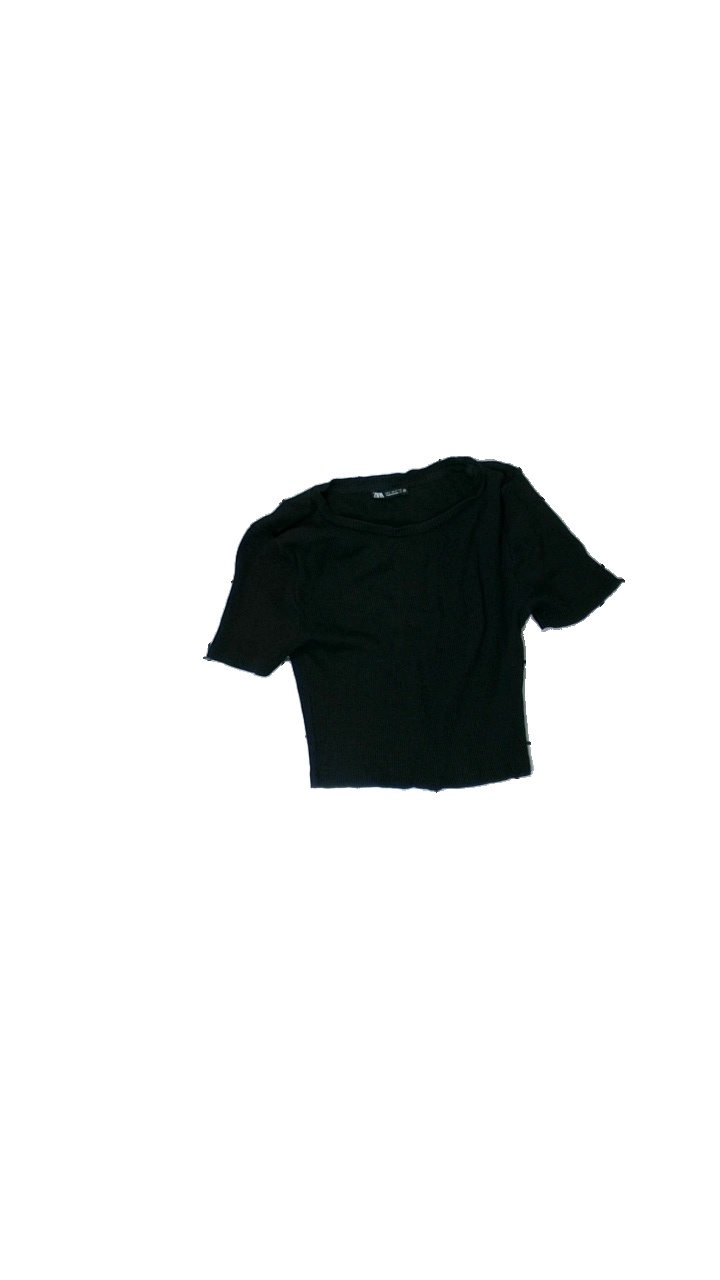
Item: T-shirt (Ladies)
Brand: Zara
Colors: Black
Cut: Regular, C-collar
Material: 100% cotton
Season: All
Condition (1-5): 3
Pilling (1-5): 3
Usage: Export
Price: <50